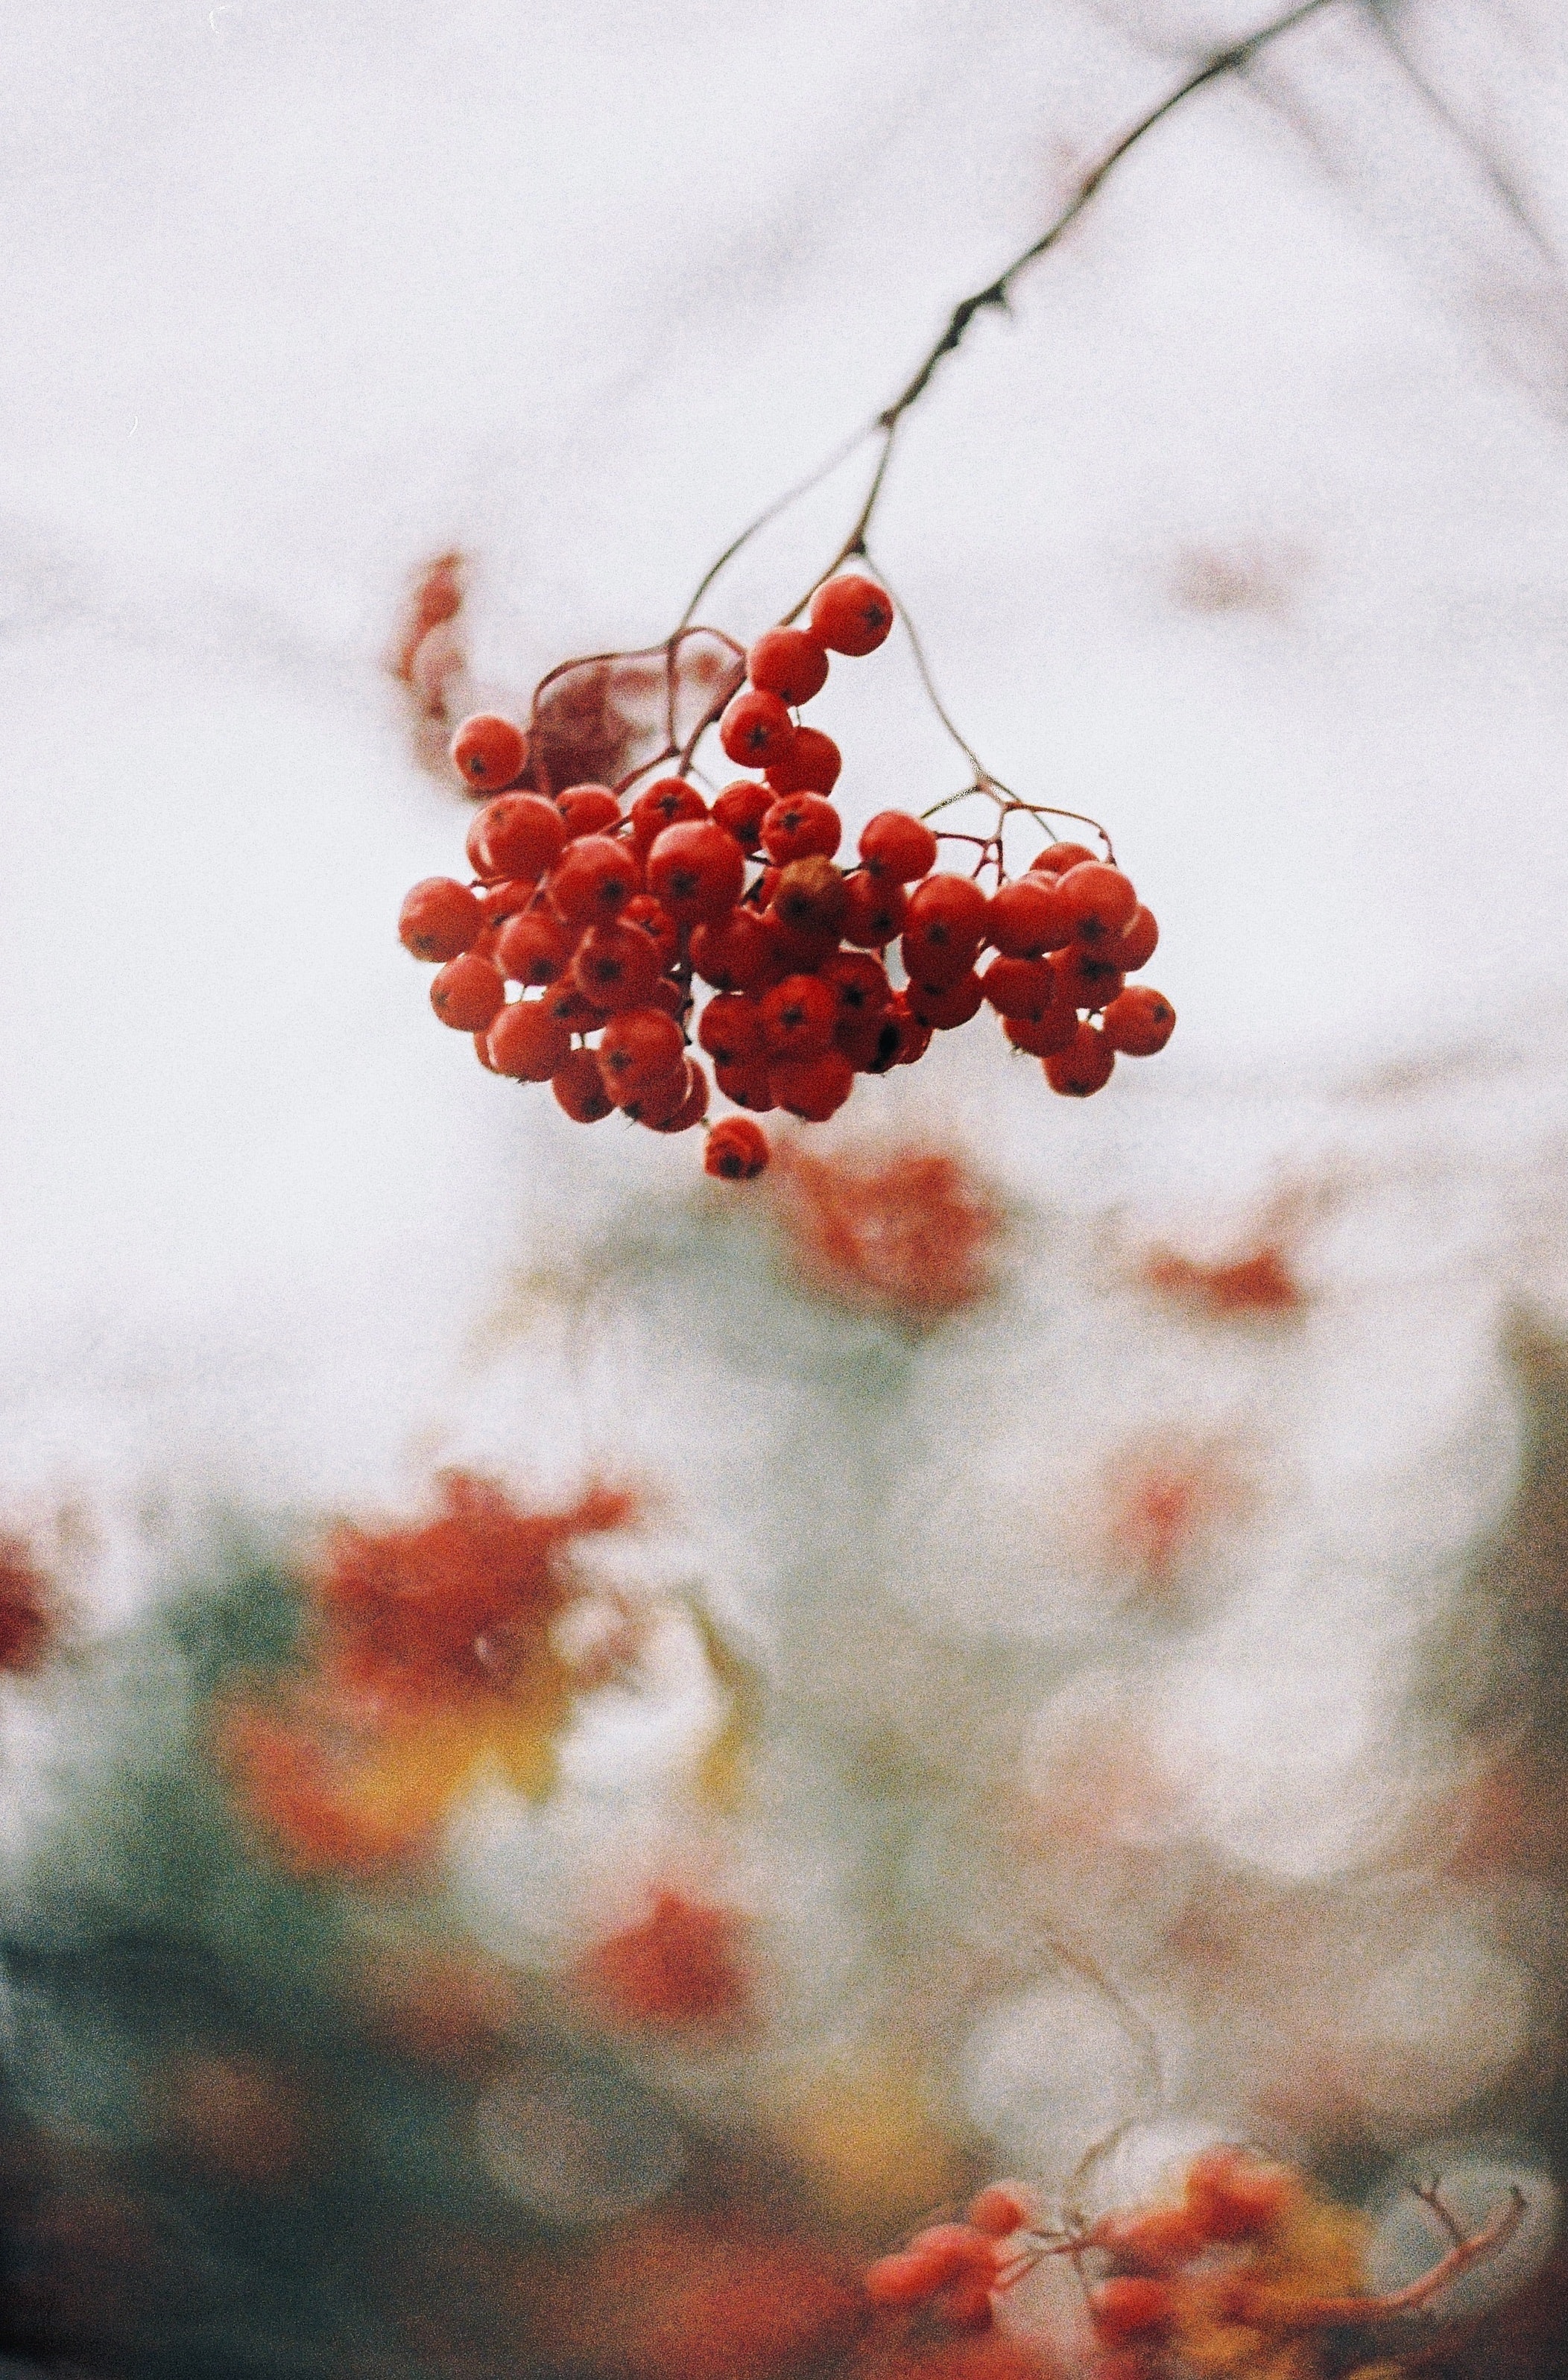
natural